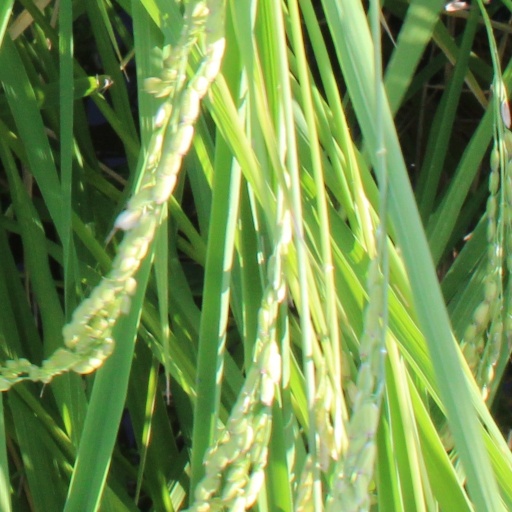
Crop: rice